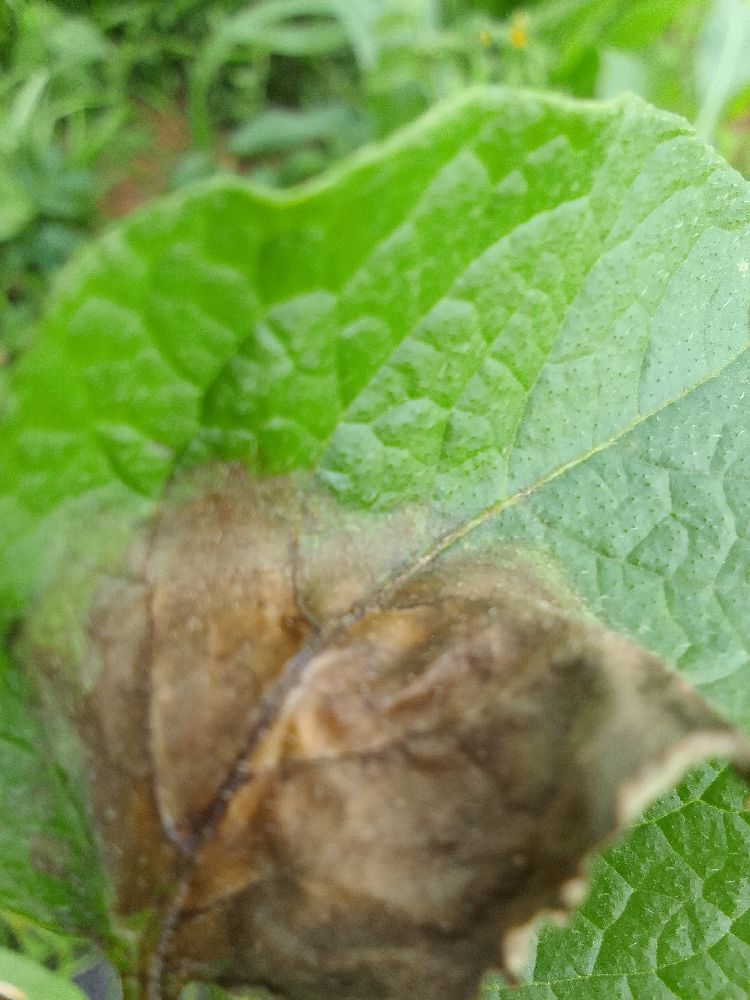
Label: Late blight